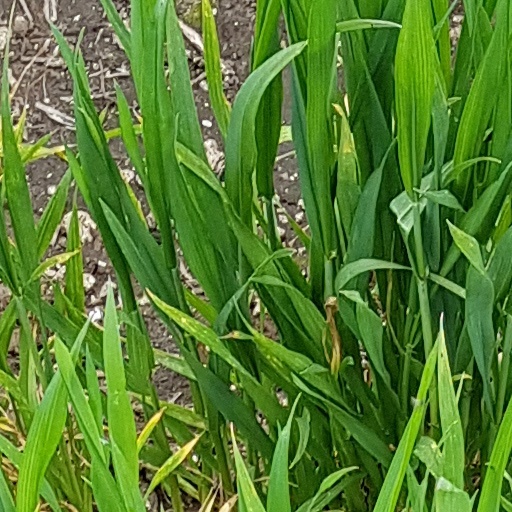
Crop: wheat